Rivas Urbanizaciones (Madrid Metro)

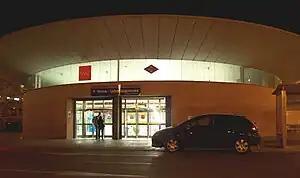

Rivas Urbanizaciones is a station on Line 9 of the Madrid Metro, serving the Rivas Urbanizaciones development. It is located in fare Zone B1.